HMS Cambrian (R85)

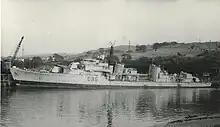
"Cambrian" at Briton Ferry for scrapping, 1971

In January 1964 "Cambrian" saw operational service off the coast of East Africa, as part of the operation to quell the mutiny by the Tanganyika Rifles. The destroyer operated as part of a force, along with the aircraft carrier , which landed Royal Marines from 45 Commando. "Cambrian" used her three 4.5-inch guns to provide naval gunfire support.